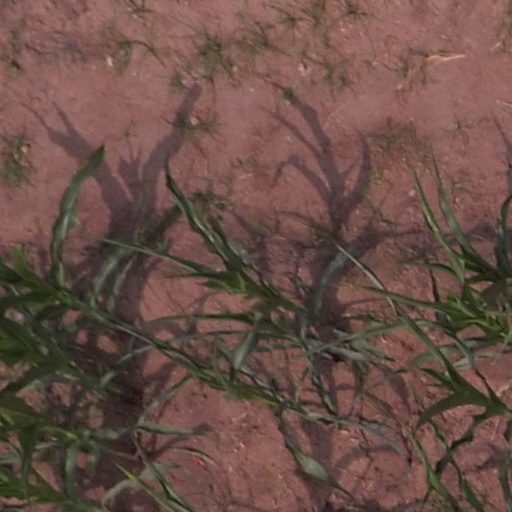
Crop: maize; corn